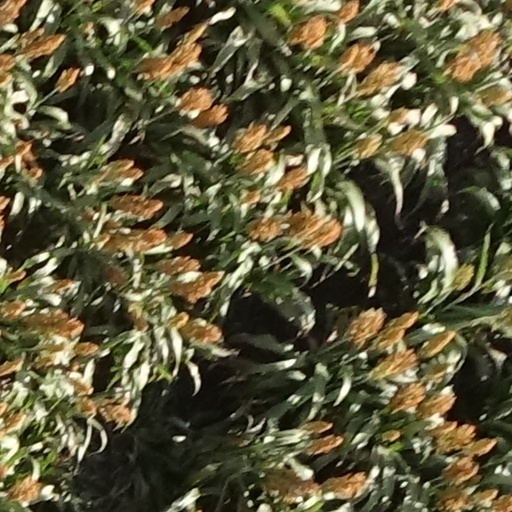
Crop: sorghum